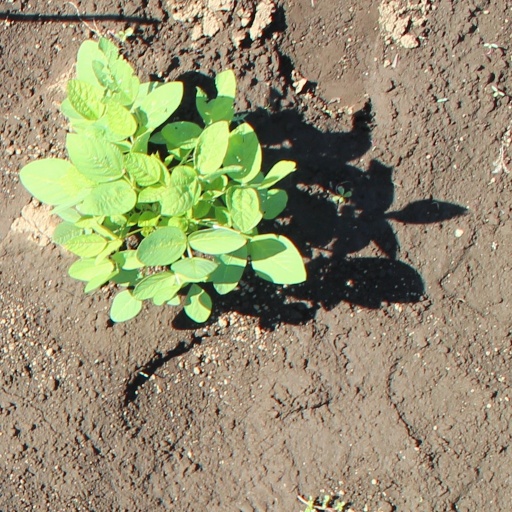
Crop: soybean